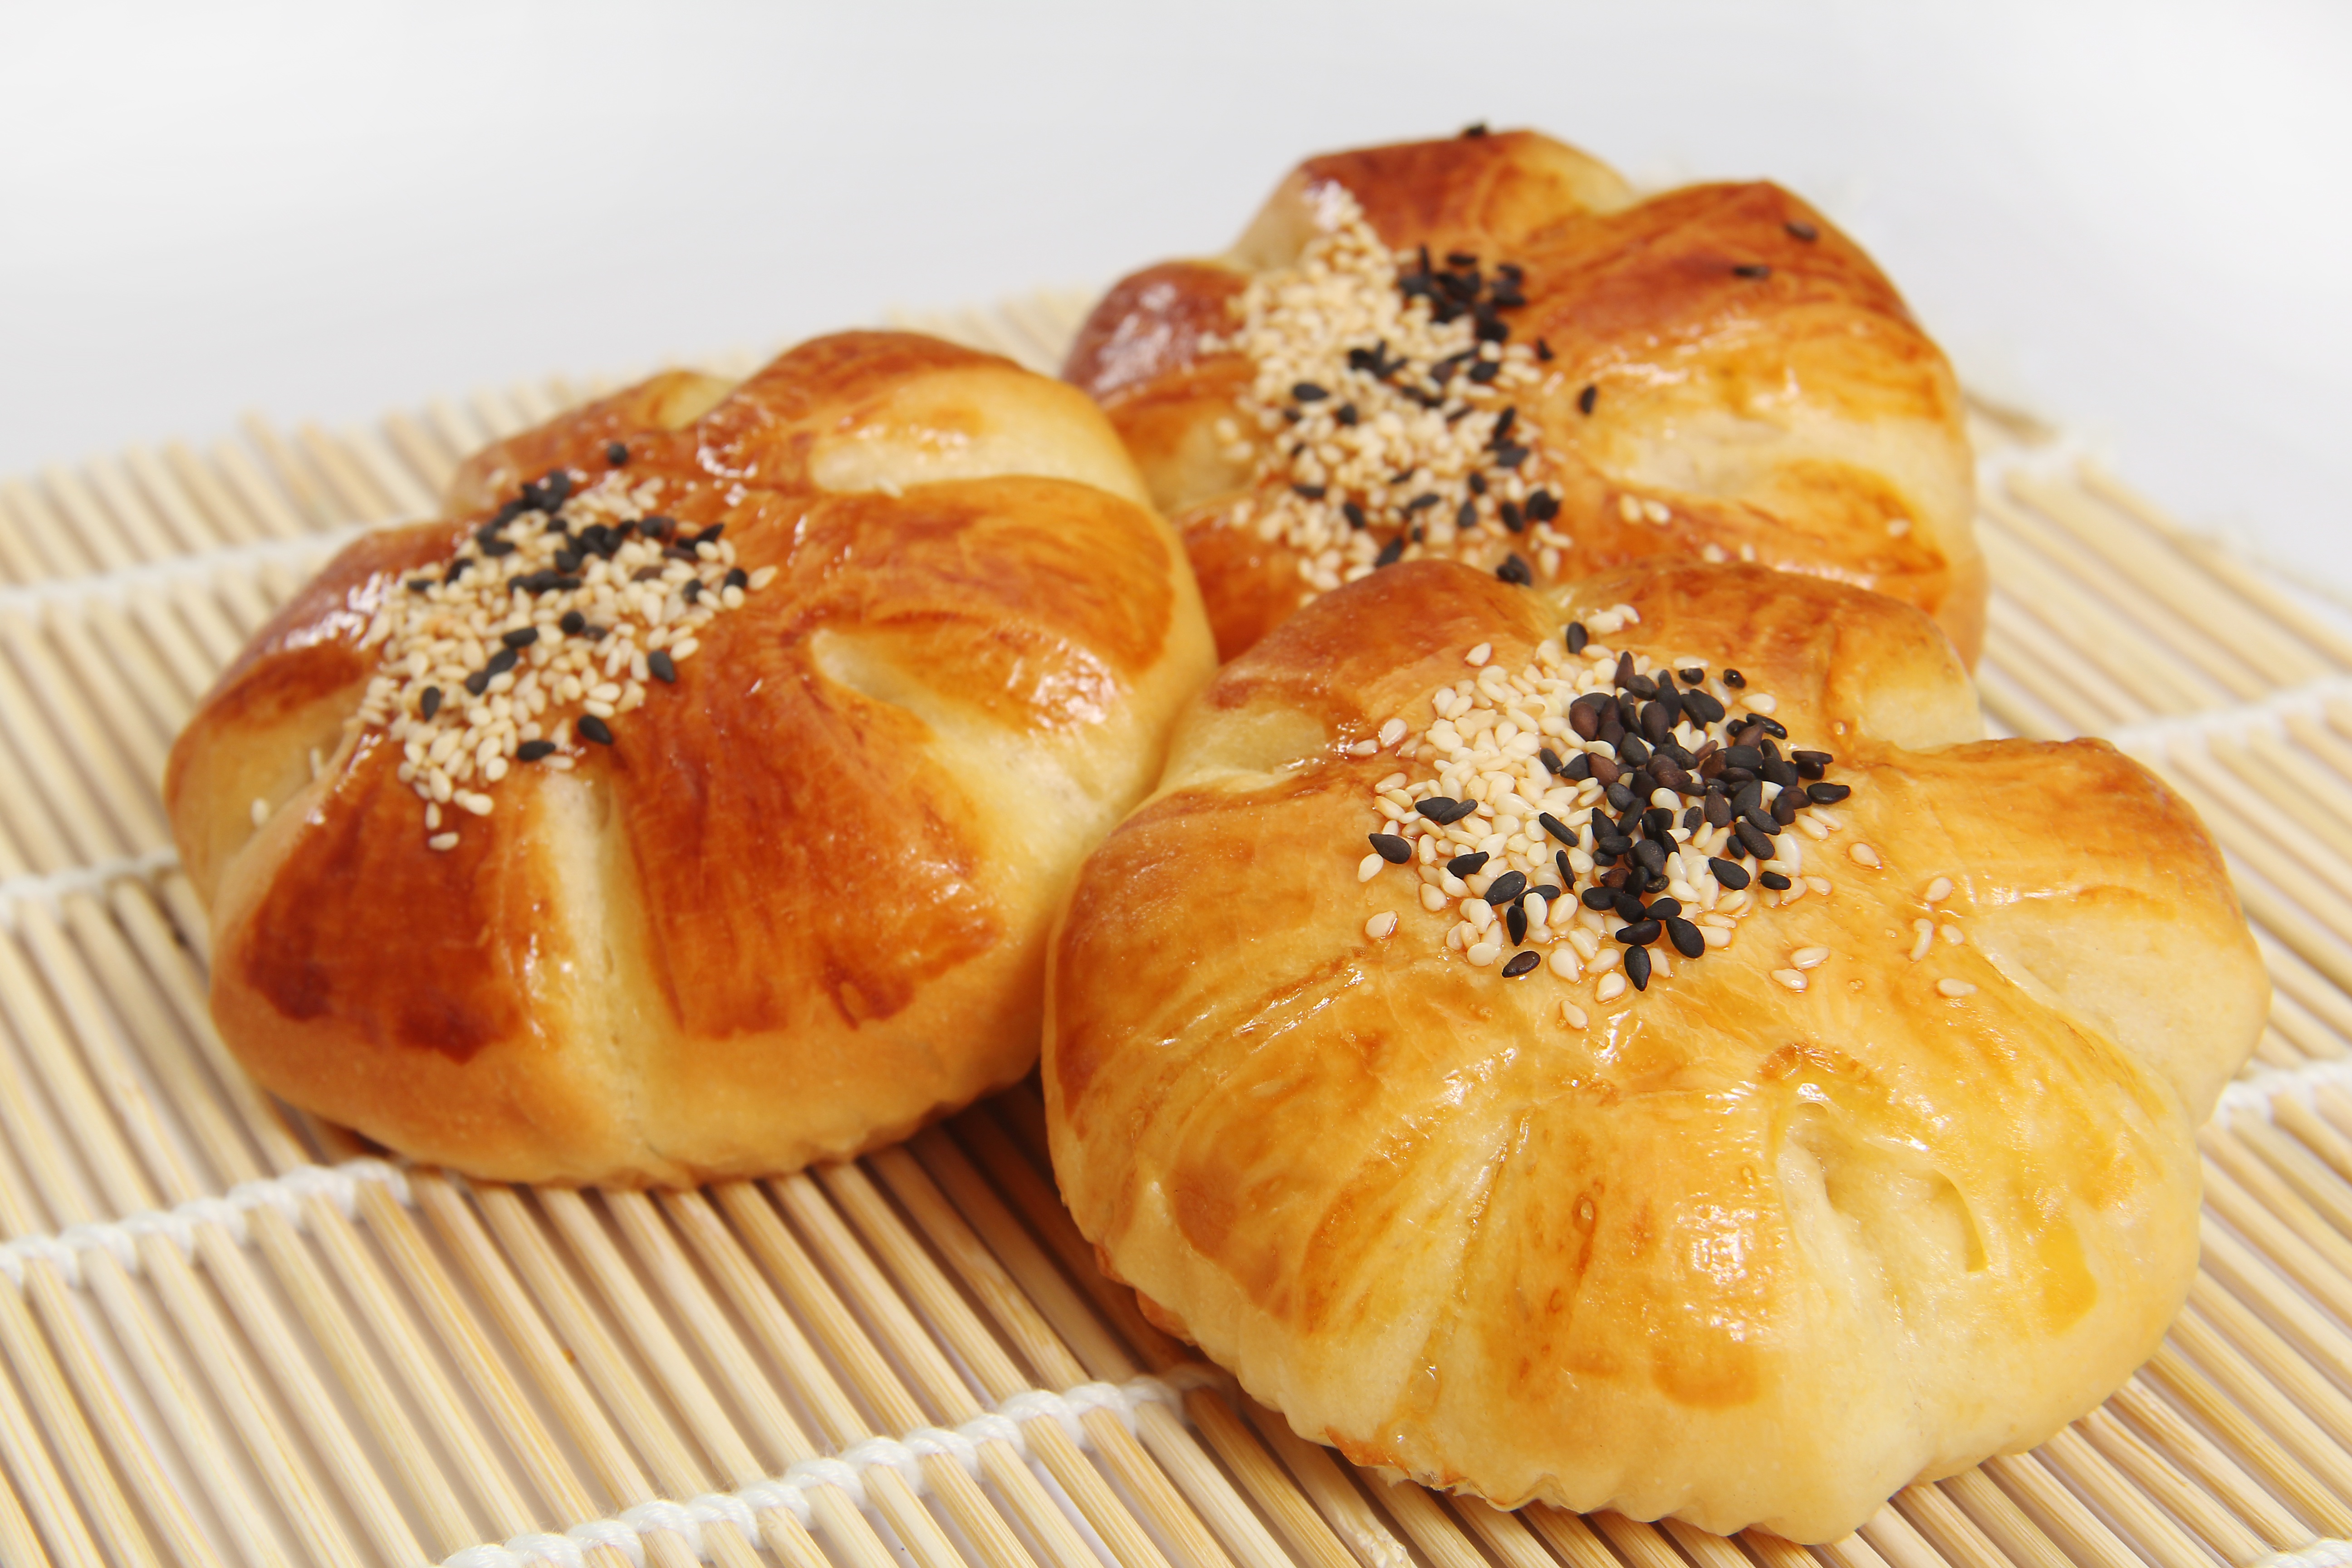
dish, food, frame, baking, dessert, eat, cuisine, delicious, bread, pastry, bakery, foods, susan, baked goods, anpan, food to eat, vegetable seeds, danish pastry, brioche, tsoureki